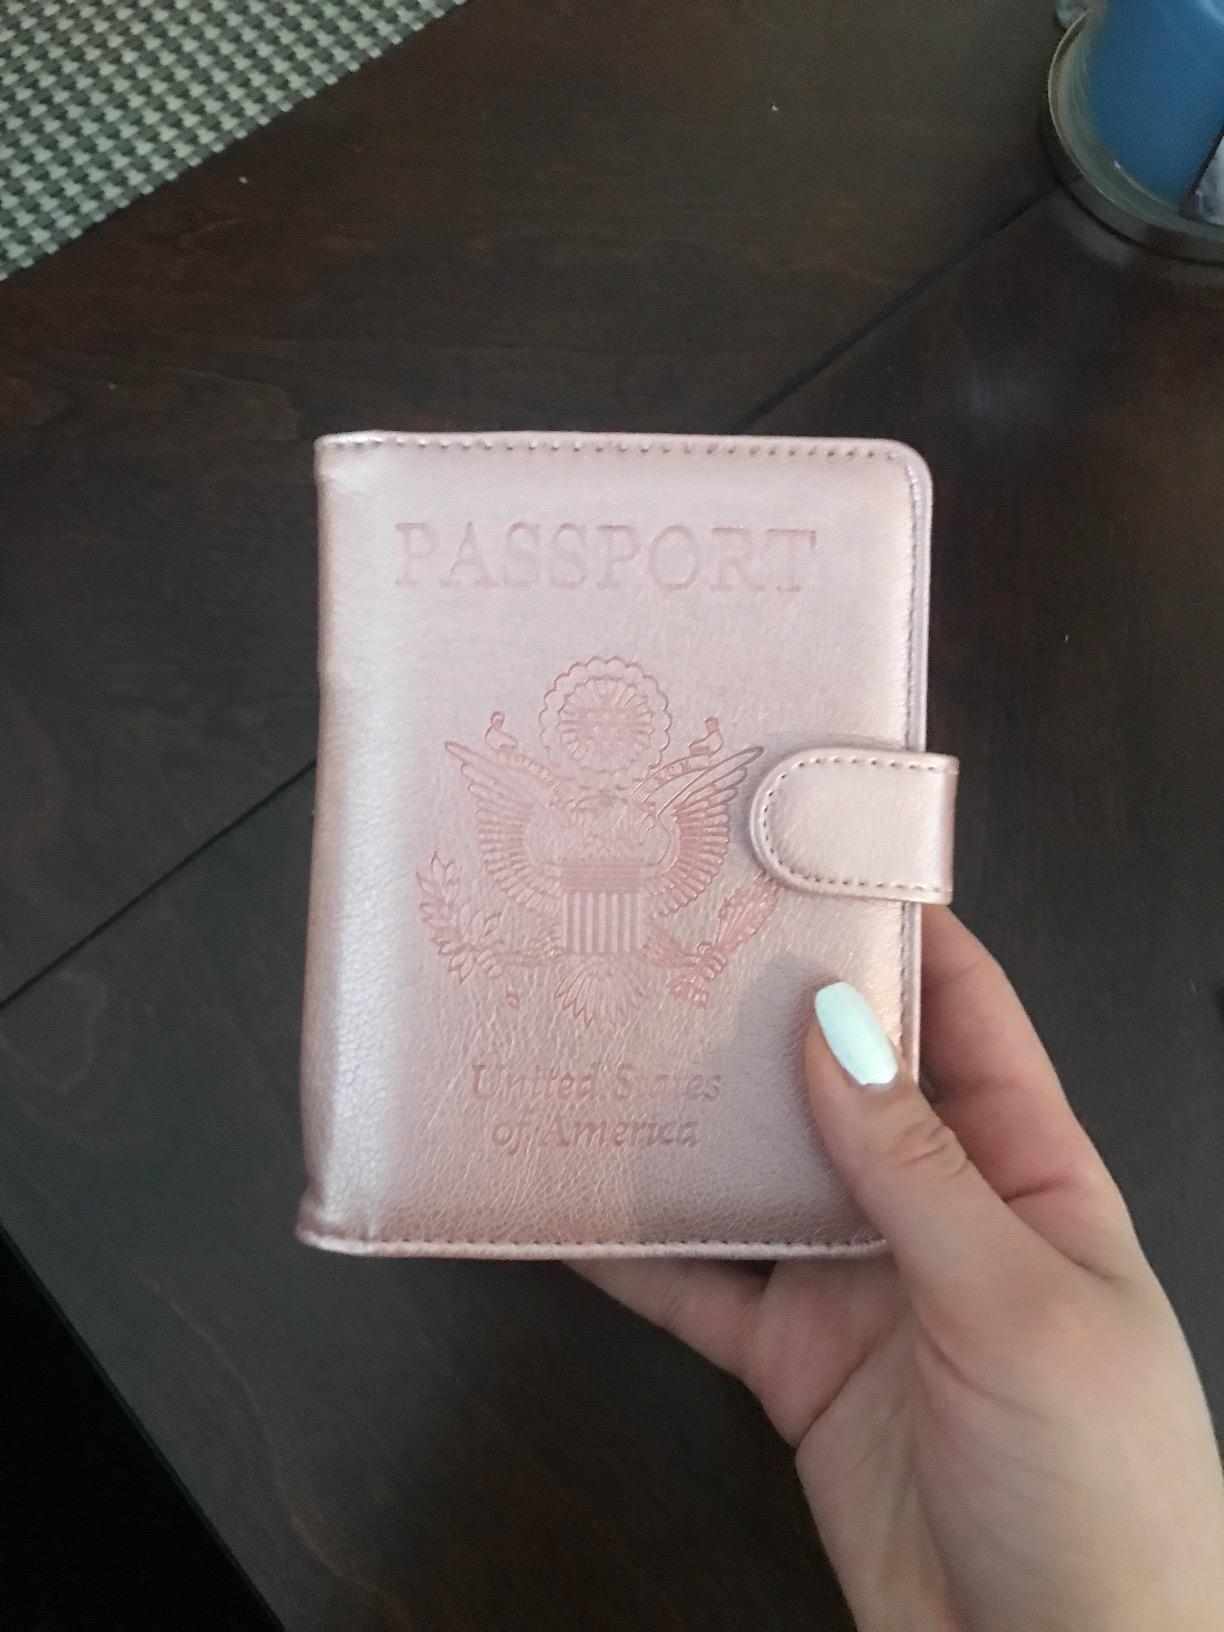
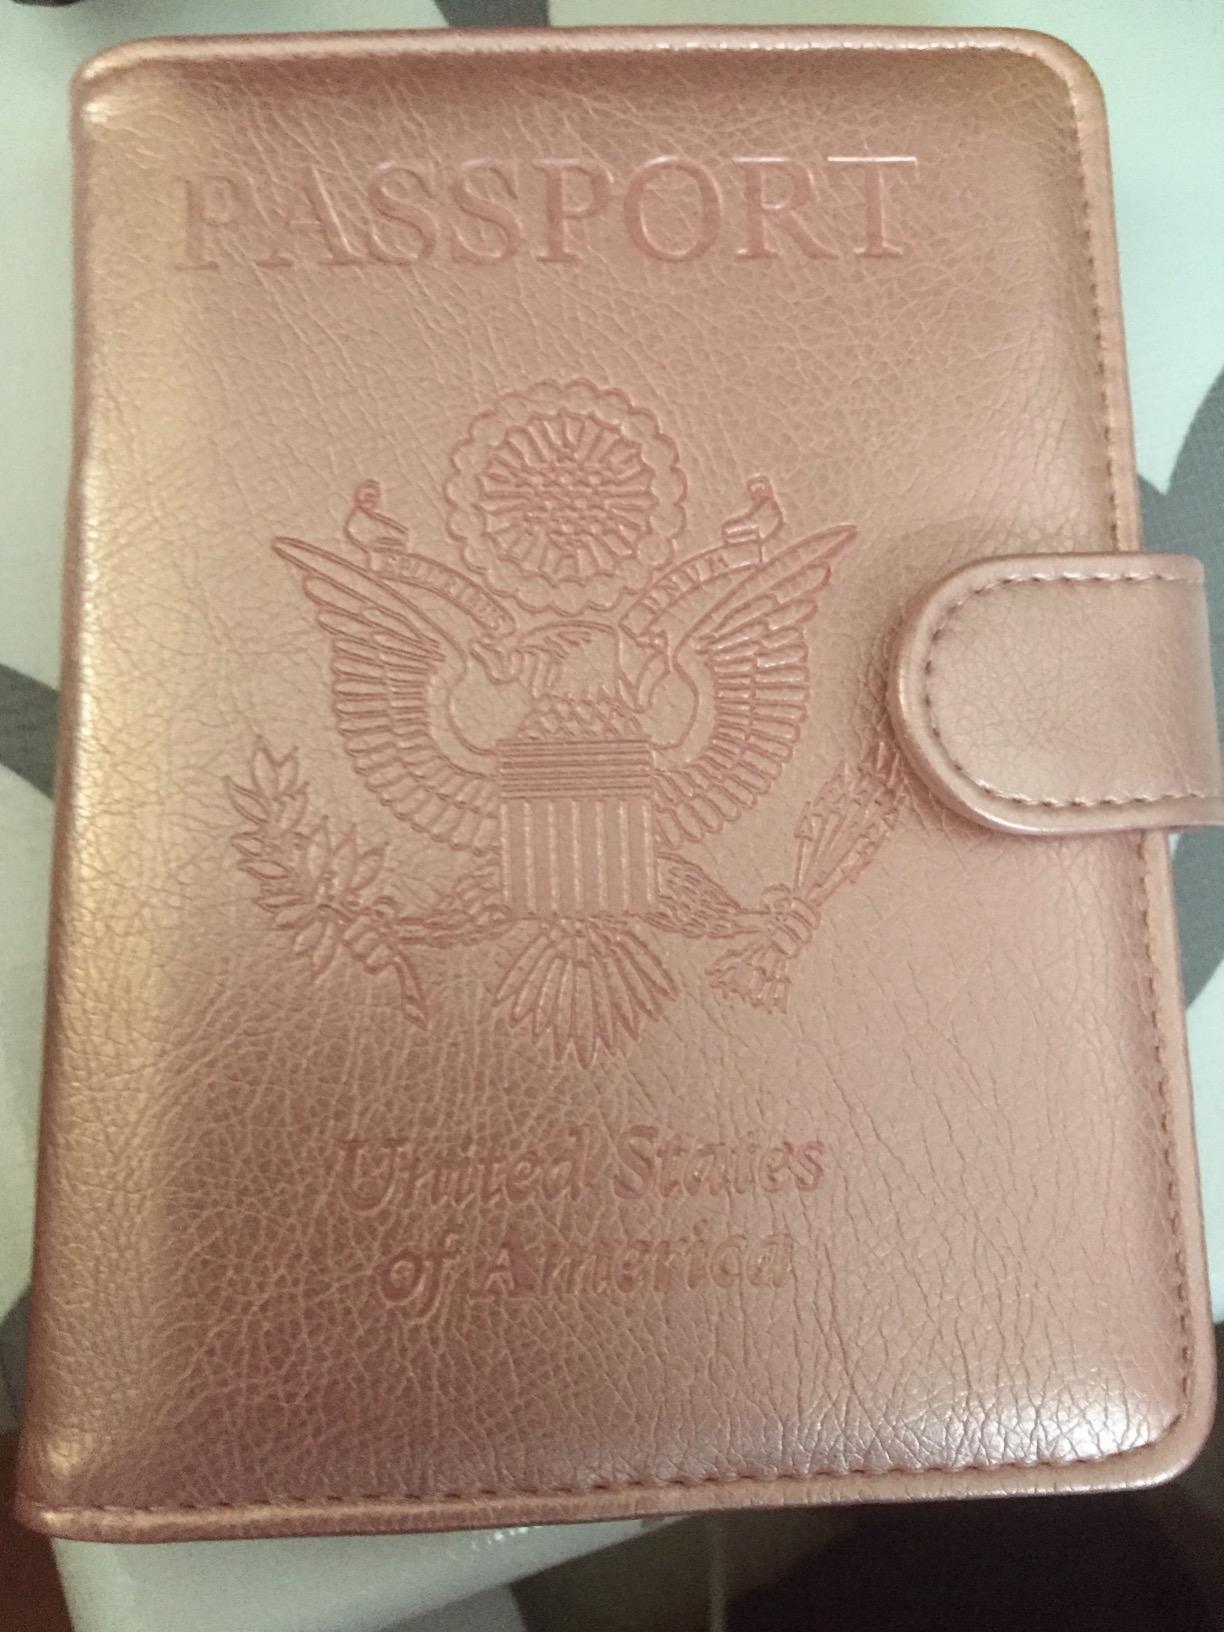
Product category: accessories_wallet
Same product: yes